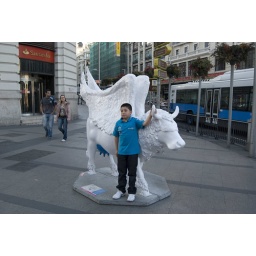
Cow Parade 2008. Exhibition of international art in painting on fiber glass cows